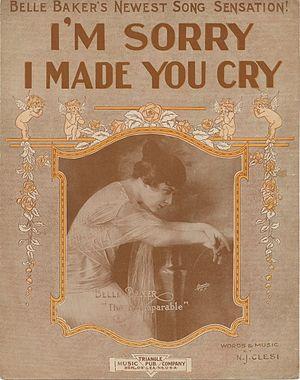
Belle Baker est une chanteuse et actrice américaine d'origine juive. Elle devint célèbre comme chanteuse de vaudeville se produisant à Broadway et dans de nombreuses boîtes de nuit, à la radio, à la télévision et au cinéma.